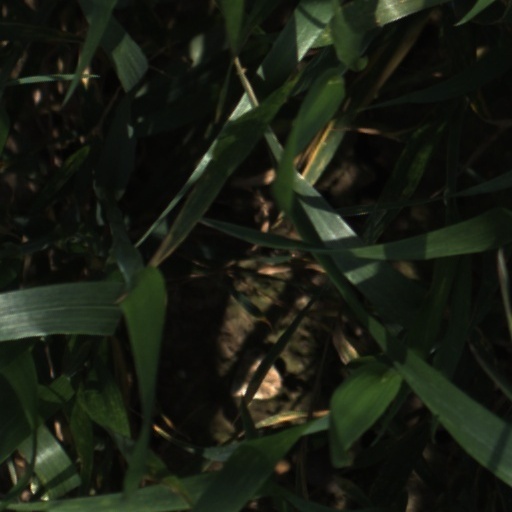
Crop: wheat